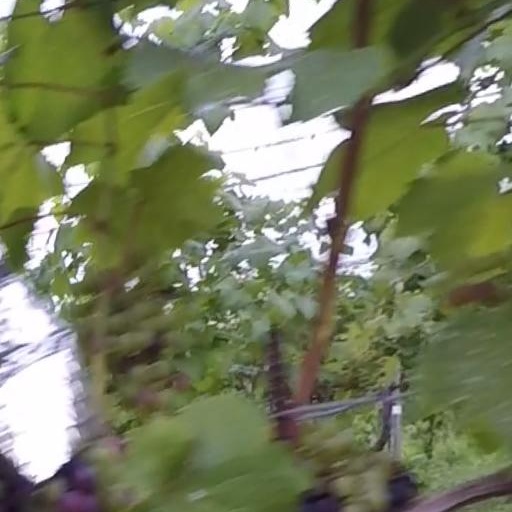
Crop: grape